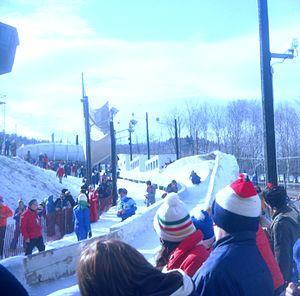
Les Jeux olympiques d'hiver de 1980, officiellement connus comme les XIIIᵉˢ Jeux olympiques d'hiver, ont lieu à Lake Placid aux États-Unis du 13 au 24 février 1980. C'est la deuxième fois après 1932 que les Jeux se déroulent dans cette localité de l'État de New York comptant 3 000 habitants en 1980. Déjà candidat en 1948, 1952, 1956, 1968 et 1976, Lake Placid reçoit l'organisation des Jeux fin 1974, en tant qu'unique prétendant final. Certains sites de 1932 sont rénovés pour 1980. Les Jeux sont réussis sur le plan sportif mais l'organisation est critiquée à cause de nombreux problèmes de transports. Les Jeux de 1980 sont les derniers à se dérouler dans une ville de moins de 15 000 habitants.